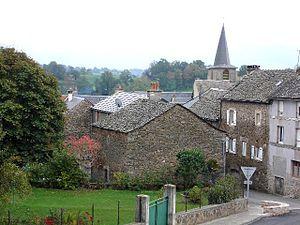
Prades-Salars est une commune française située dans le département de l'Aveyron en région Occitanie. La commune est couramment appelée Prades-de-Salars dans la région, Prades-Salars est un titre administratif.